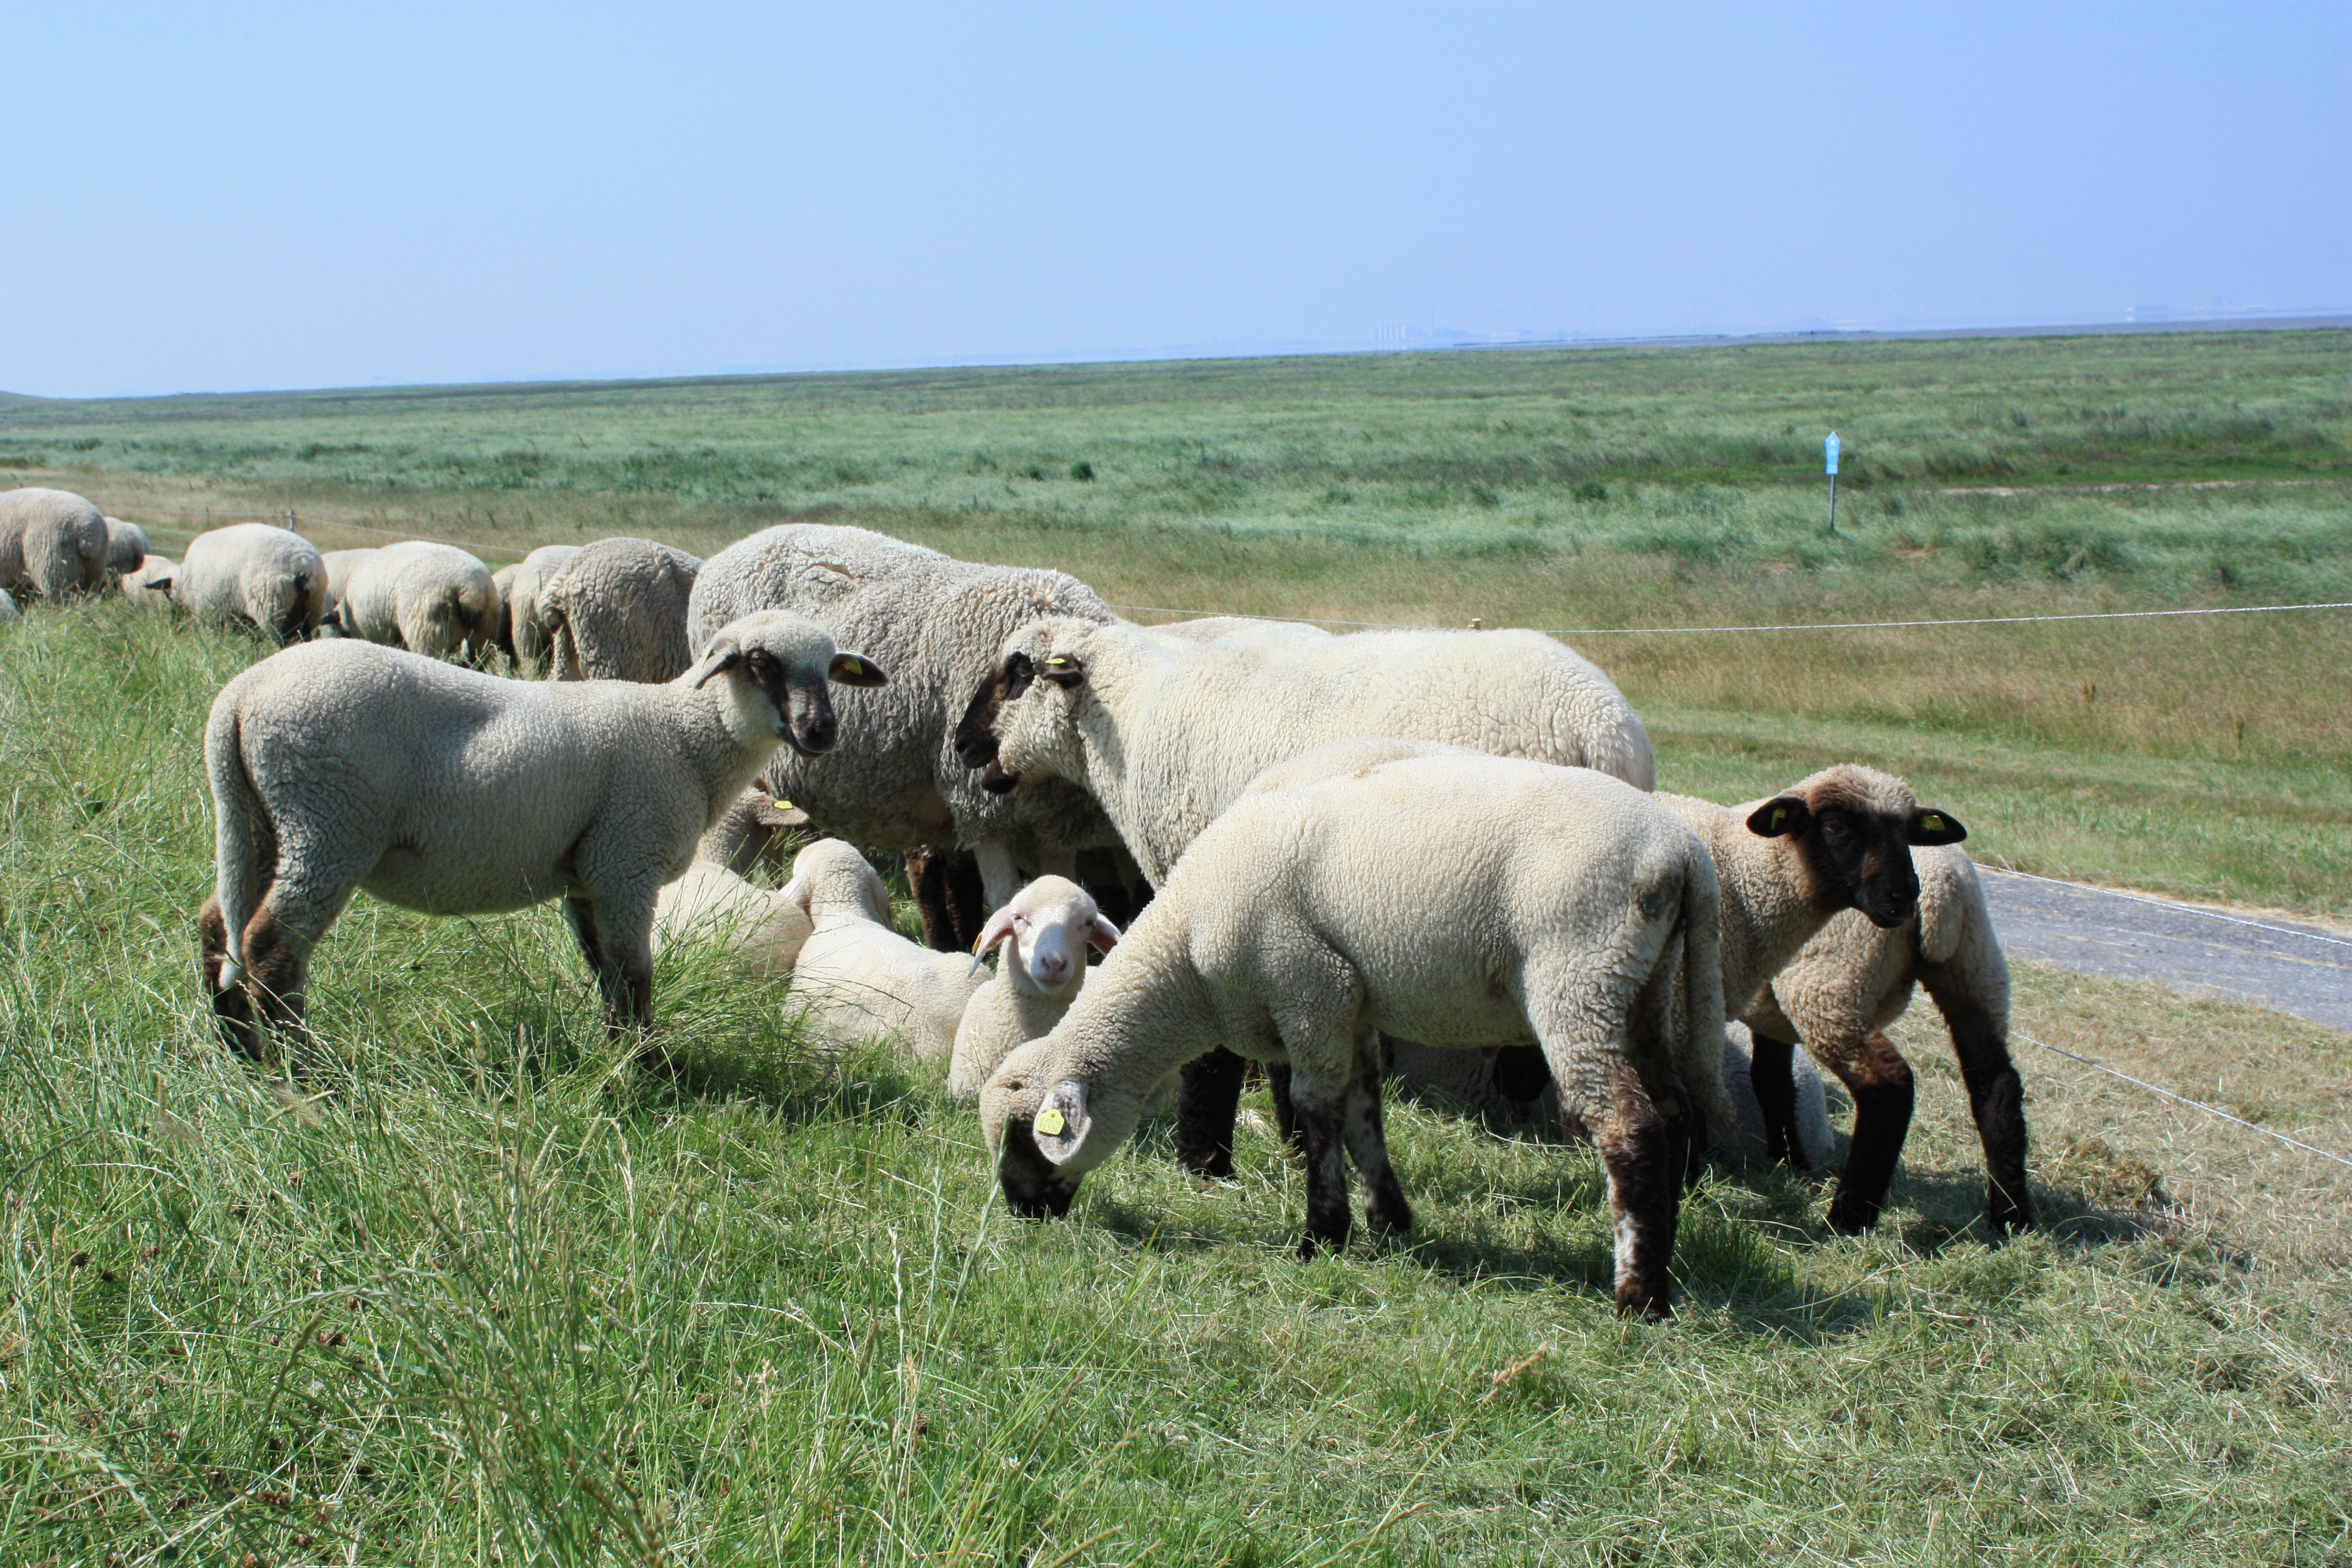
meadow, adventure, wildlife, herd, pasture, grazing, sheep, holiday, mammal, fauna, grassland, infrastructure, sheeps, safari, north sea, nordfriesland, dike, deichschaf, sheep on dyke, cattle like mammal